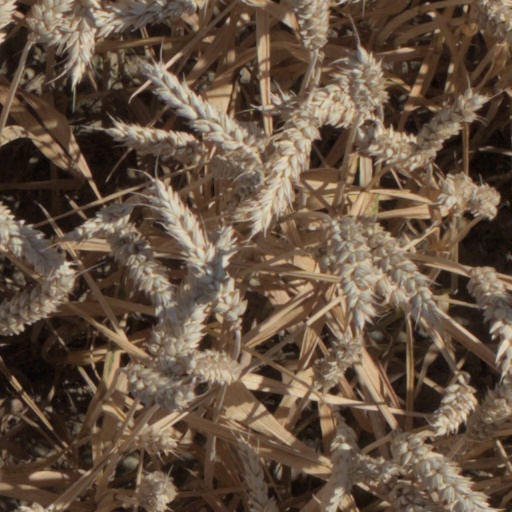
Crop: wheat